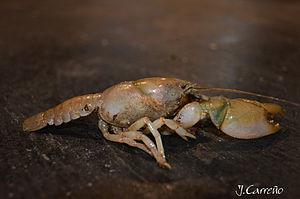
Les Parastacidae constituent une famille de crustacés décapodes.